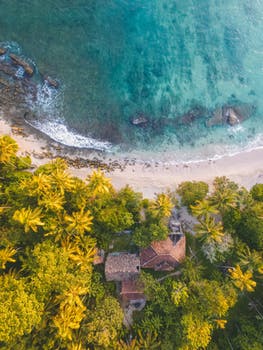
Label: No Watermark